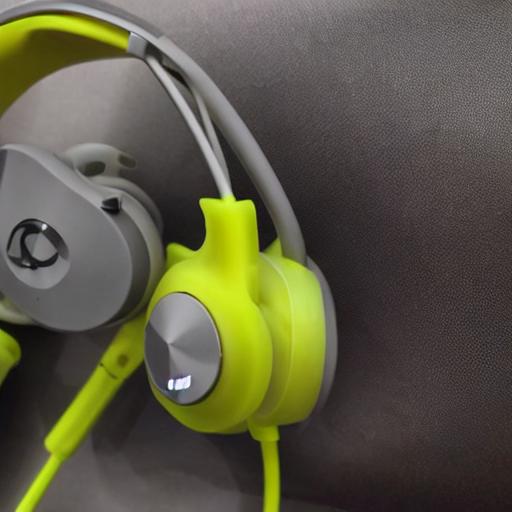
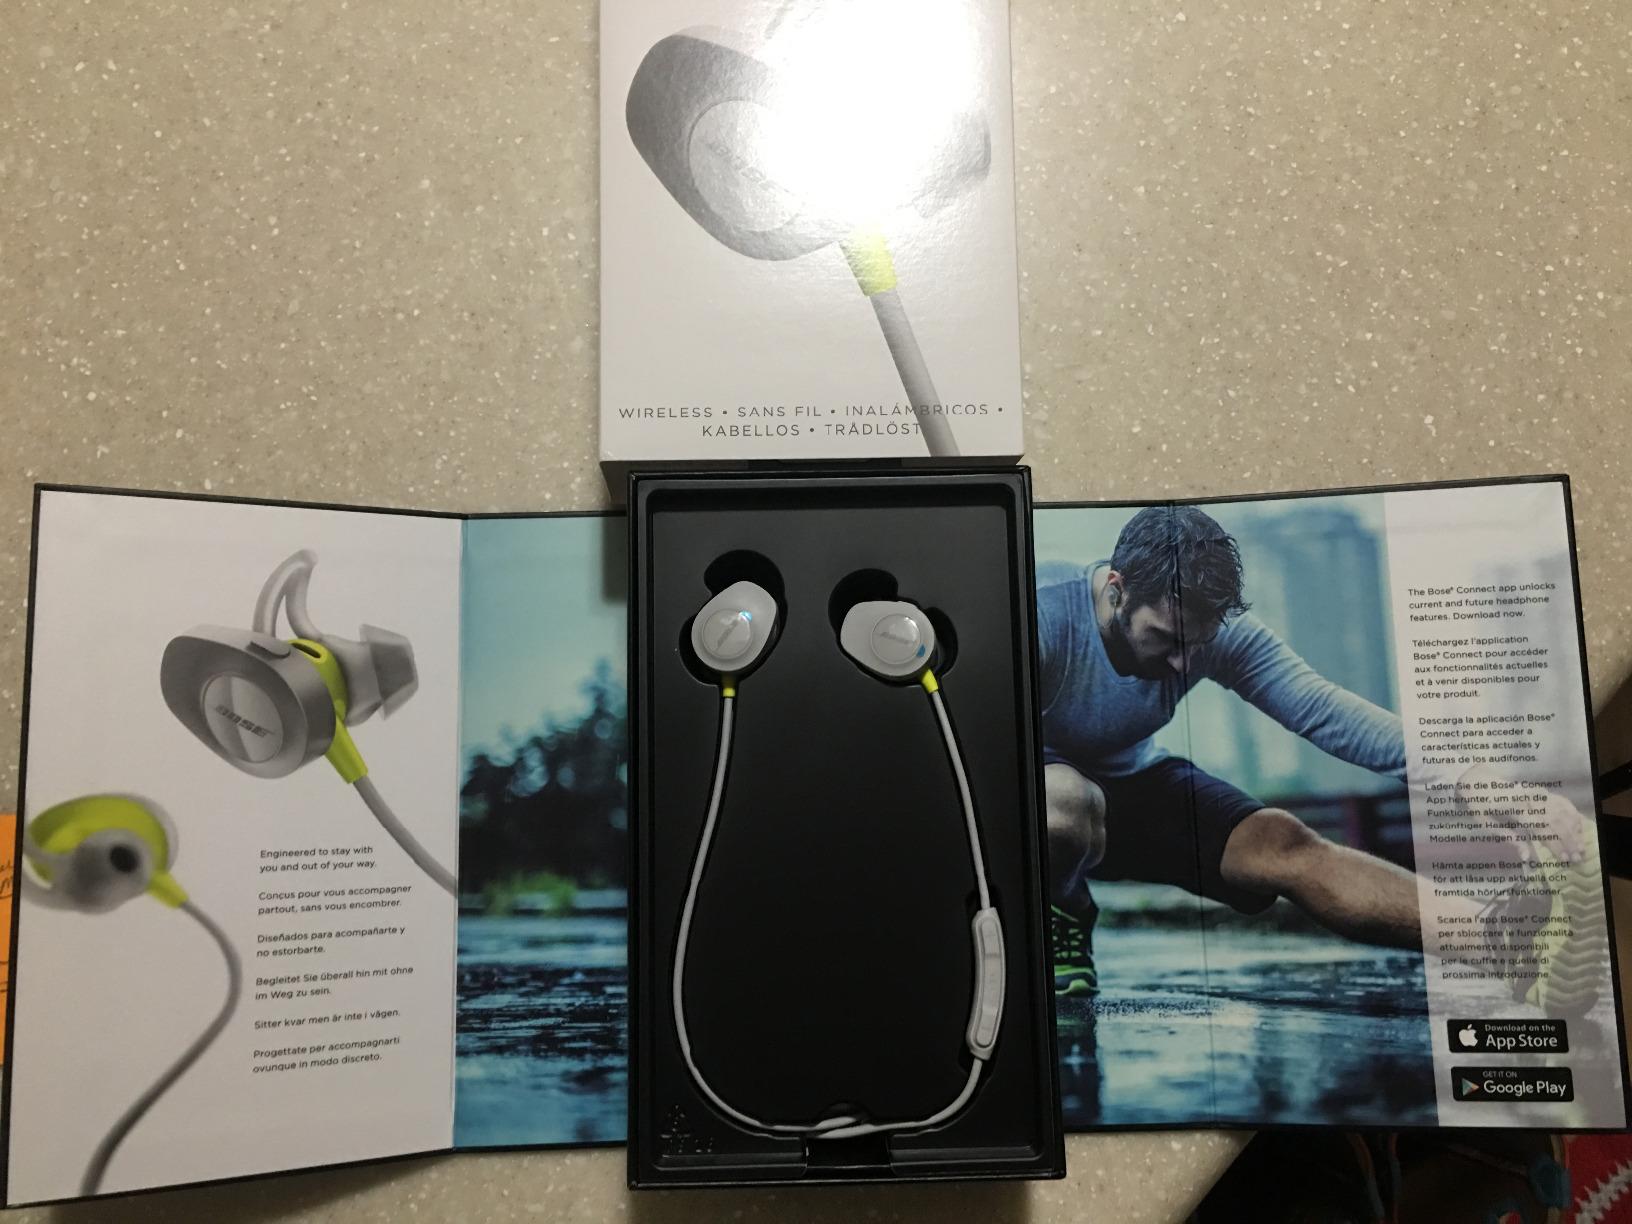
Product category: headphones
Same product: no